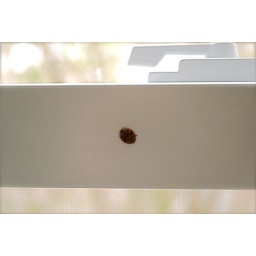
spotted on the window sash in the newly-green living room...